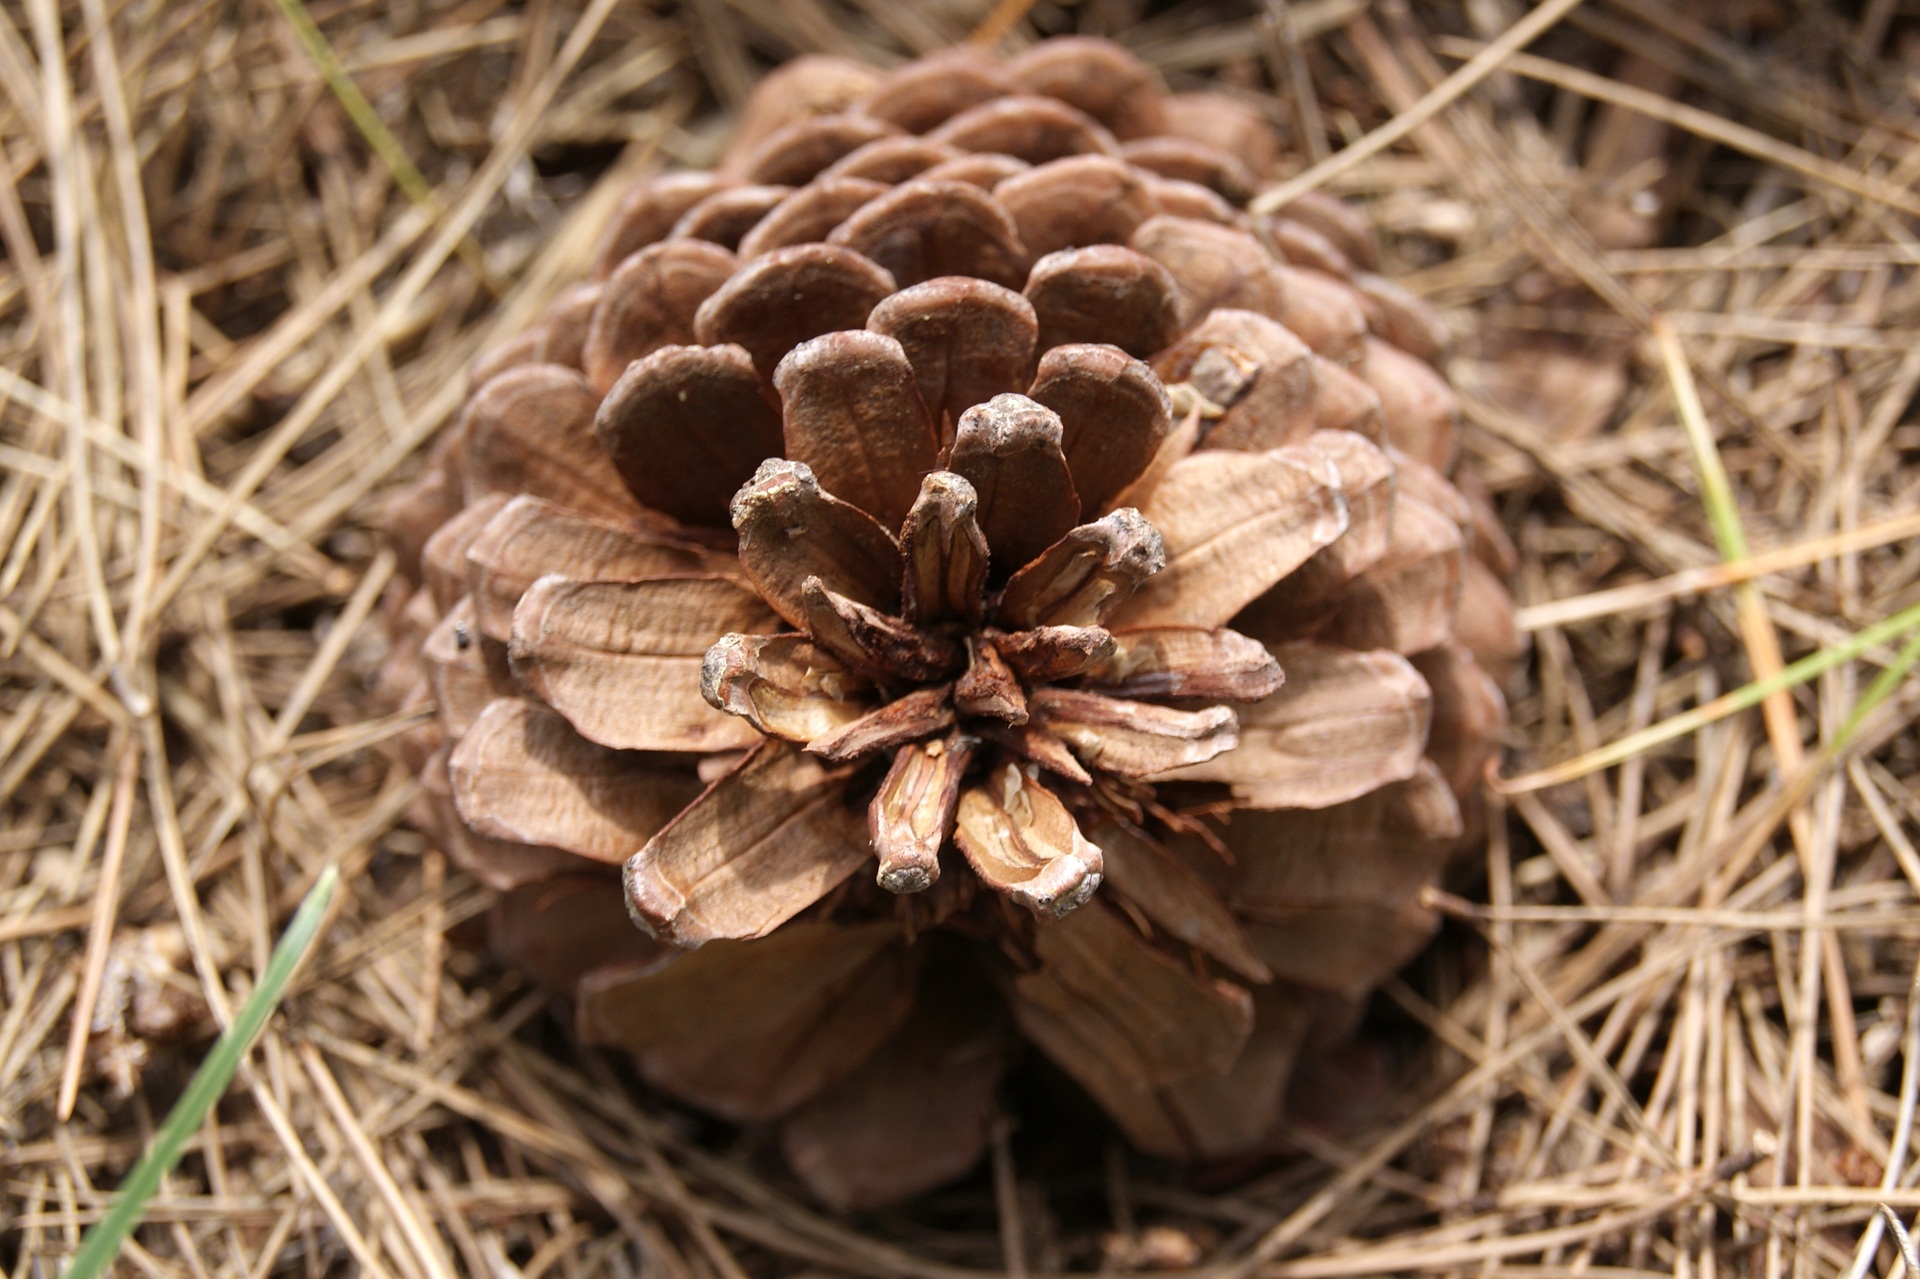
tree, nature, branch, plant, wood, leaf, flower, produce, macro, autumn, cone, mushroom, flora, conifer, close up, macro photography, edible mushroom, grass family, woody plant, land plant, conifer cone